History of Everton F.C.

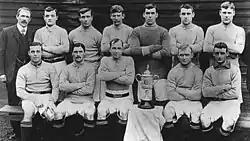
The team that won the 1906 FA Cup Final

Following the move to Goodison Park Everton reached four FA Cup finals before the First World War, losing 1–0 against Wolverhampton Wanderers at Fallowfield Stadium, Manchester on 26 March 1893 and 3–2 against Aston Villa at Crystal Palace on 10 April 1897 before winning at their third attempt on 20 April 1906 against Newcastle United again at Crystal Palace. Everton then reached their second successive final on 20 April 1907, however, finished in a 2–1 defeat to Sheffield Wednesday.